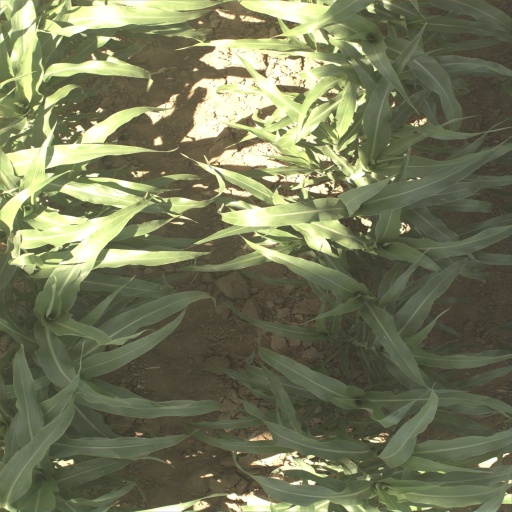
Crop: sorghum